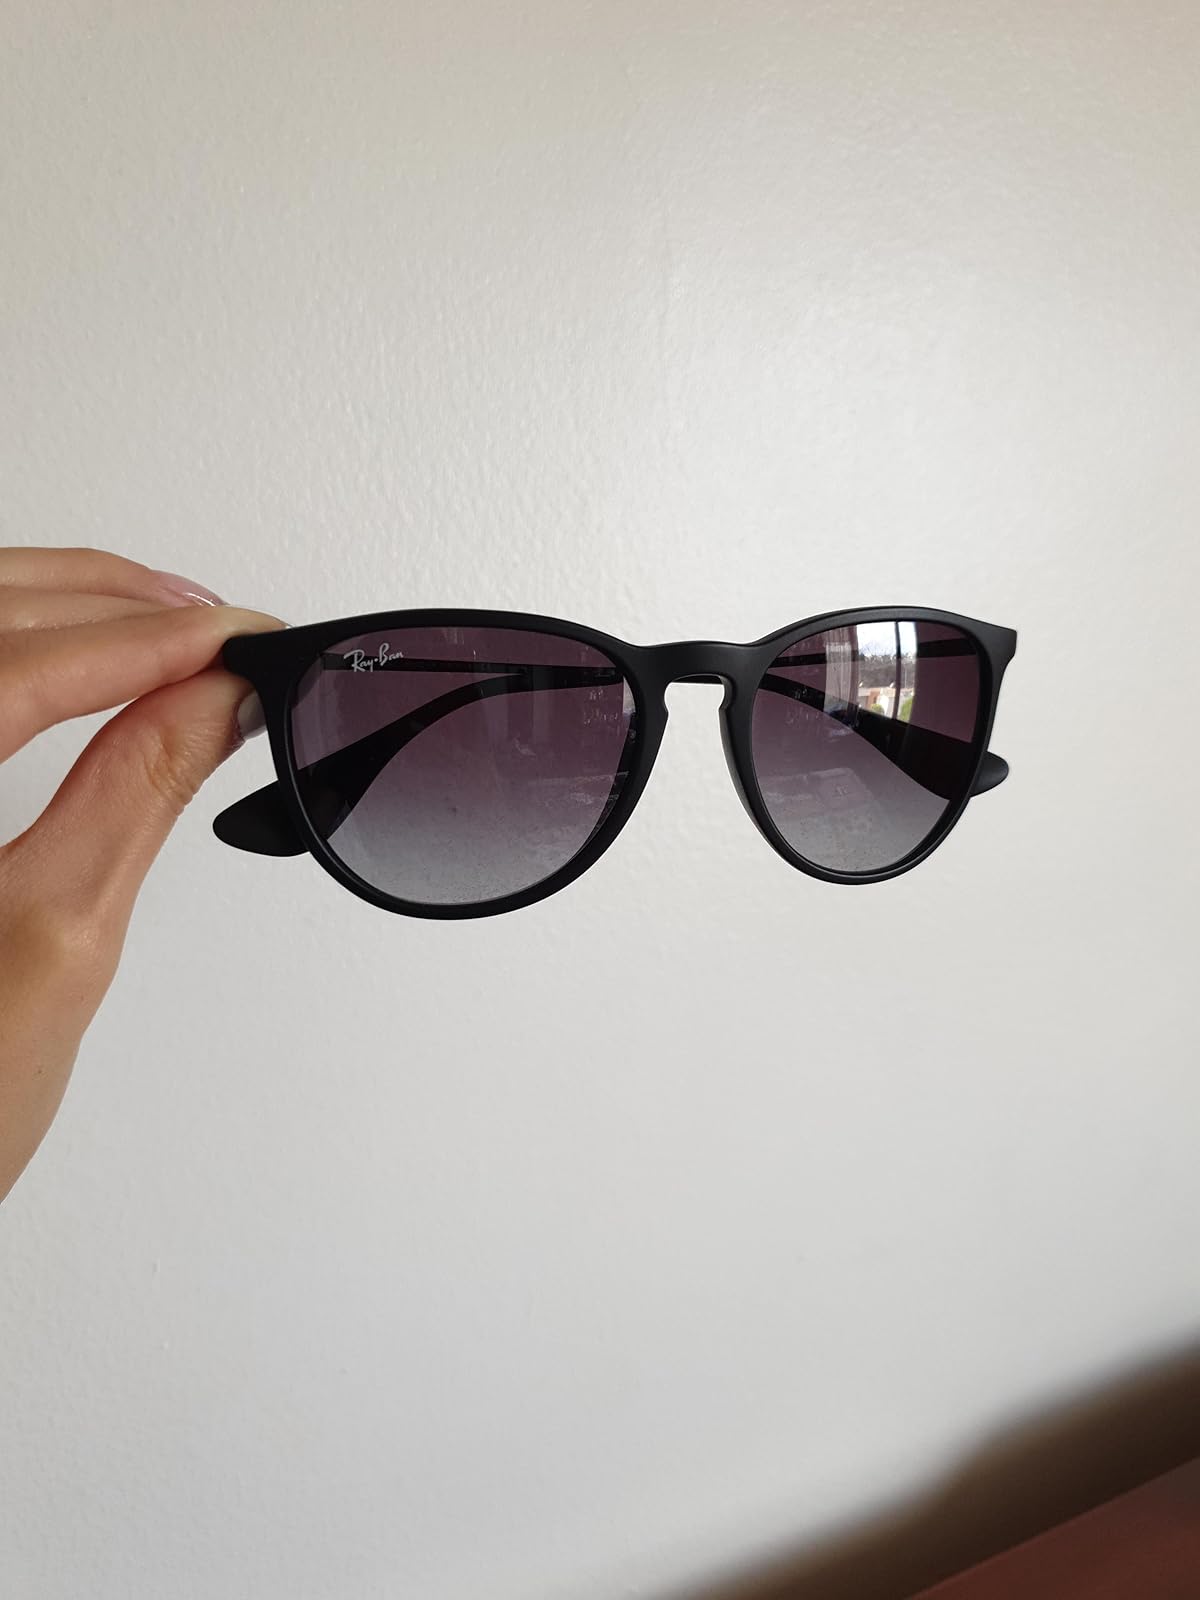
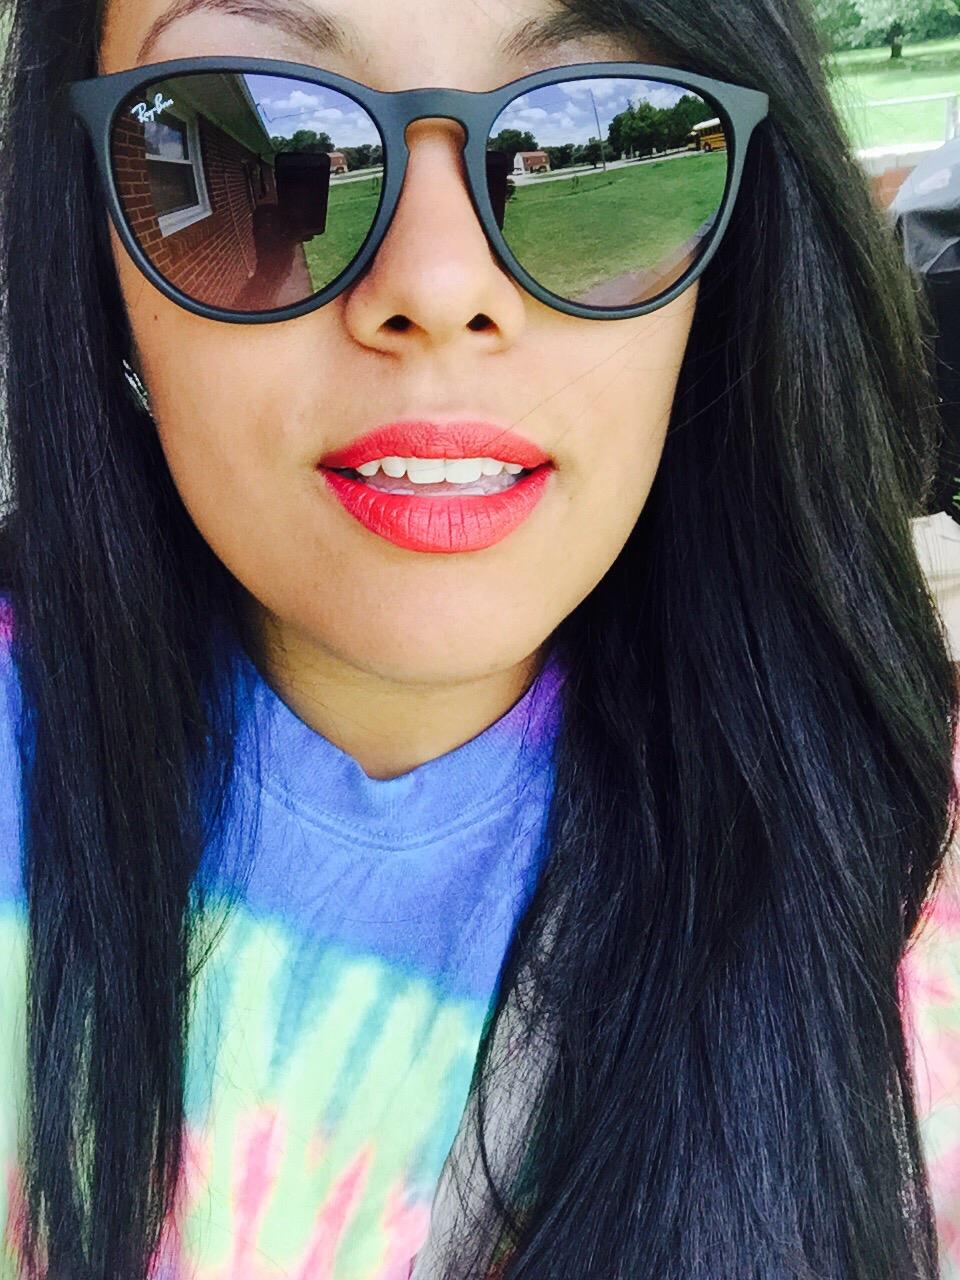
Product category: accessories_sunglasses
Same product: yes